List of The Big Bang Theory franchise characters

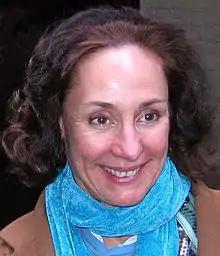
Laurie Metcalf

Stuart David Bloom (portrayed by Kevin Sussman; main: seasons 6 and 8–12; recurring: seasons 2–5 and 7) runs the Comic Center in Pasadena, the comic book store that the characters often visit. Stuart is characterized by his low self-esteem and loneliness, which often result in pathetic attempts to engage with women and win favor with the gang. This is despite owning his own business and being a talented portraiture artist who attended the Rhode Island School of Design.